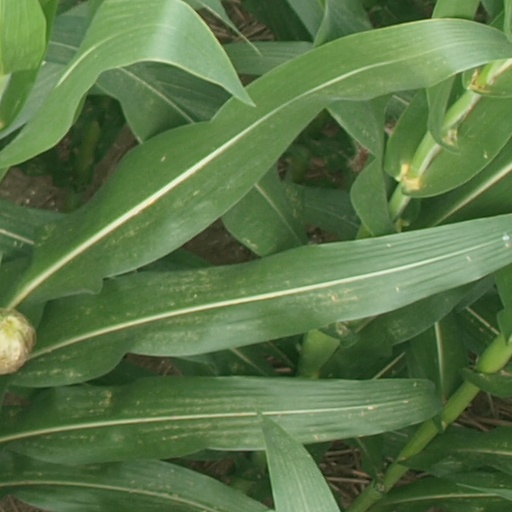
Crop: maize; corn